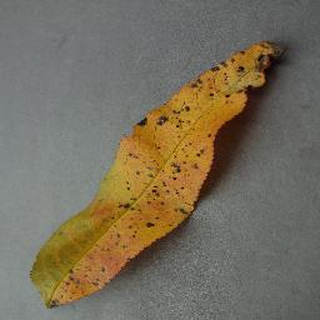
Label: peach_bacterial_spot